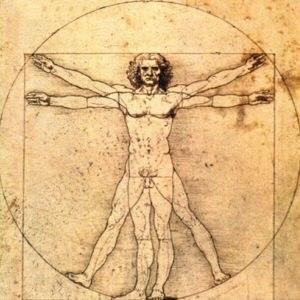
Da Vinci
Un canon dans le domaine des arts visuels, ou canon esthétique, désigne une règle de proportions des dimensions des membres permettant d'obtenir une beauté idéale en sculpture et en peinture. Par extension, on désigne par canon de beauté les caractères considérés comme constituant la beauté à une certaine époque.